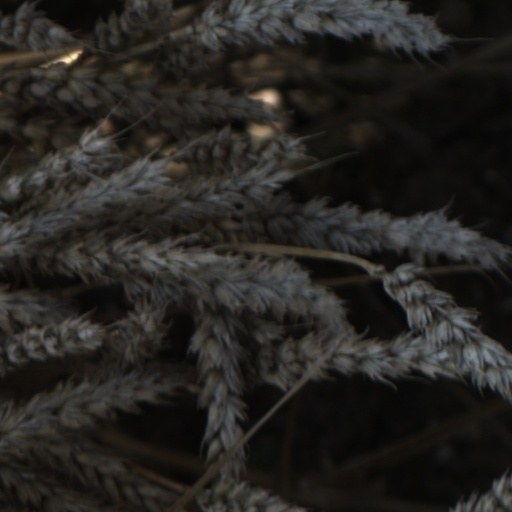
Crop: wheat